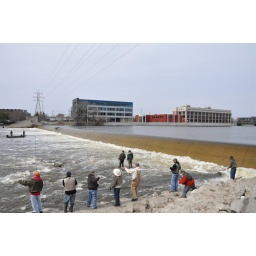
The salmon were running in the Grand River the last Saturday in March.